Wonder Woman: The Hiketeia

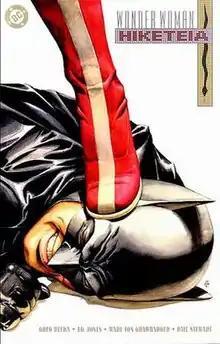
Cover of "Wonder Woman: The Hiketeia".

Wonder Woman: The Hiketeia is a graphic novel written by Greg Rucka with art by J. G. Jones. The work marked Rucka's first outing with the character, before he became the writer on the ongoing "Wonder Woman" series one year later. It was released in hardcover in 2002, and in paperback a year later.